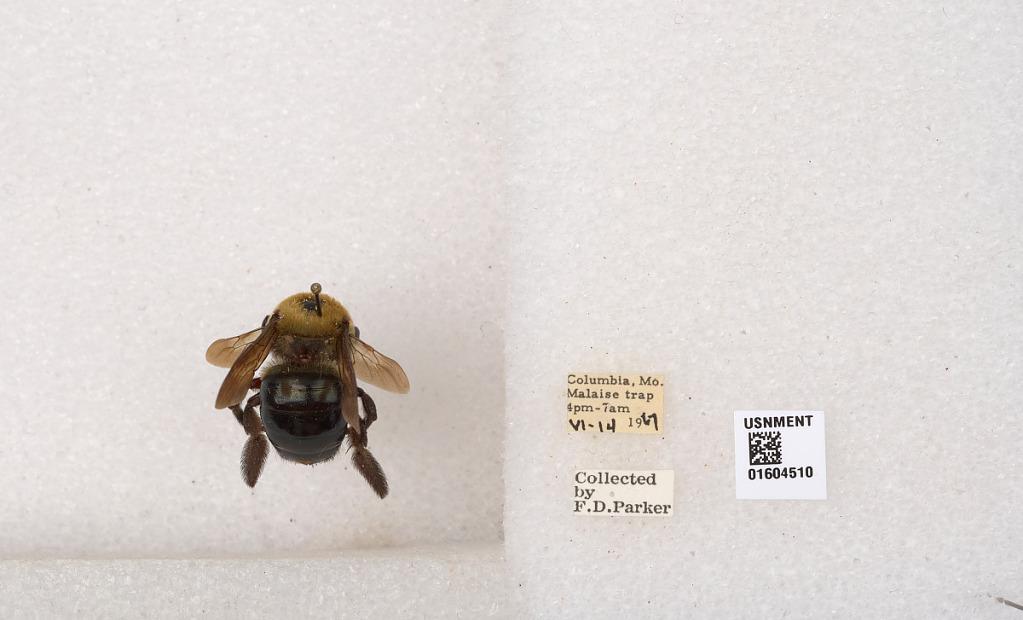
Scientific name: Xylocopa (Xylocopoides) virginica virginica (Linnaeus)
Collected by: F. Parker
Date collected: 1967-6-14
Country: United States
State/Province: Missouri
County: Boone
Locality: Columbia
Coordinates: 38.9514, -92.3283